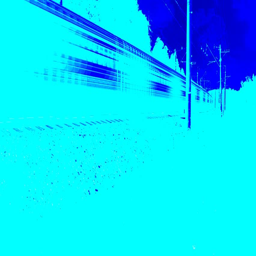
train moves to the left along the rails .